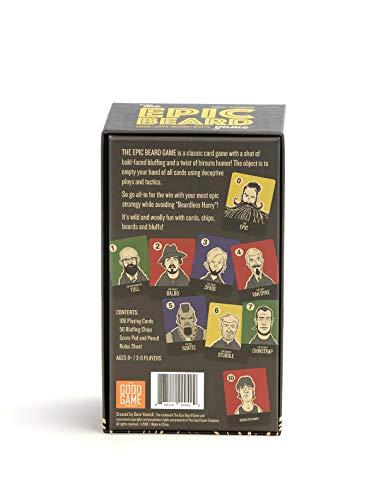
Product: The Epic Beard Game
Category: Toys & Games | Games & Accessories | Card Games
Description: Classic Game play with a hilarious dose of beards and bluffing.
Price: $15.94
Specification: ProductDimensions:7.5x4.2x2.8inches|ItemWeight:1.17pounds|ShippingWeight:1.17pounds(Viewshippingratesandpolicies)|ASIN:B07GKC9DSL|Itemmodelnumber:B07GKC9DSL|Manufacturerrecommendedage:8yearsandup